Allegra Eggleston

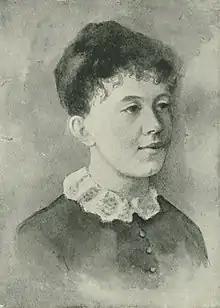
Allegra Eggleston

Allegra Eggleston (November 19, 1860 - 1933) was a 19th-century American artist from the U.S. state of Minnesota. She occupied herself as a woodcarver, portrait painter, and book illustrator. As an illustrator, she collaborated with her sister, Elizabeth Eggleston Seelye, and her father, Edward Eggleston, on a number of books including "The story of Columbus" (1892), "The story of Washington", and "The Graysons".